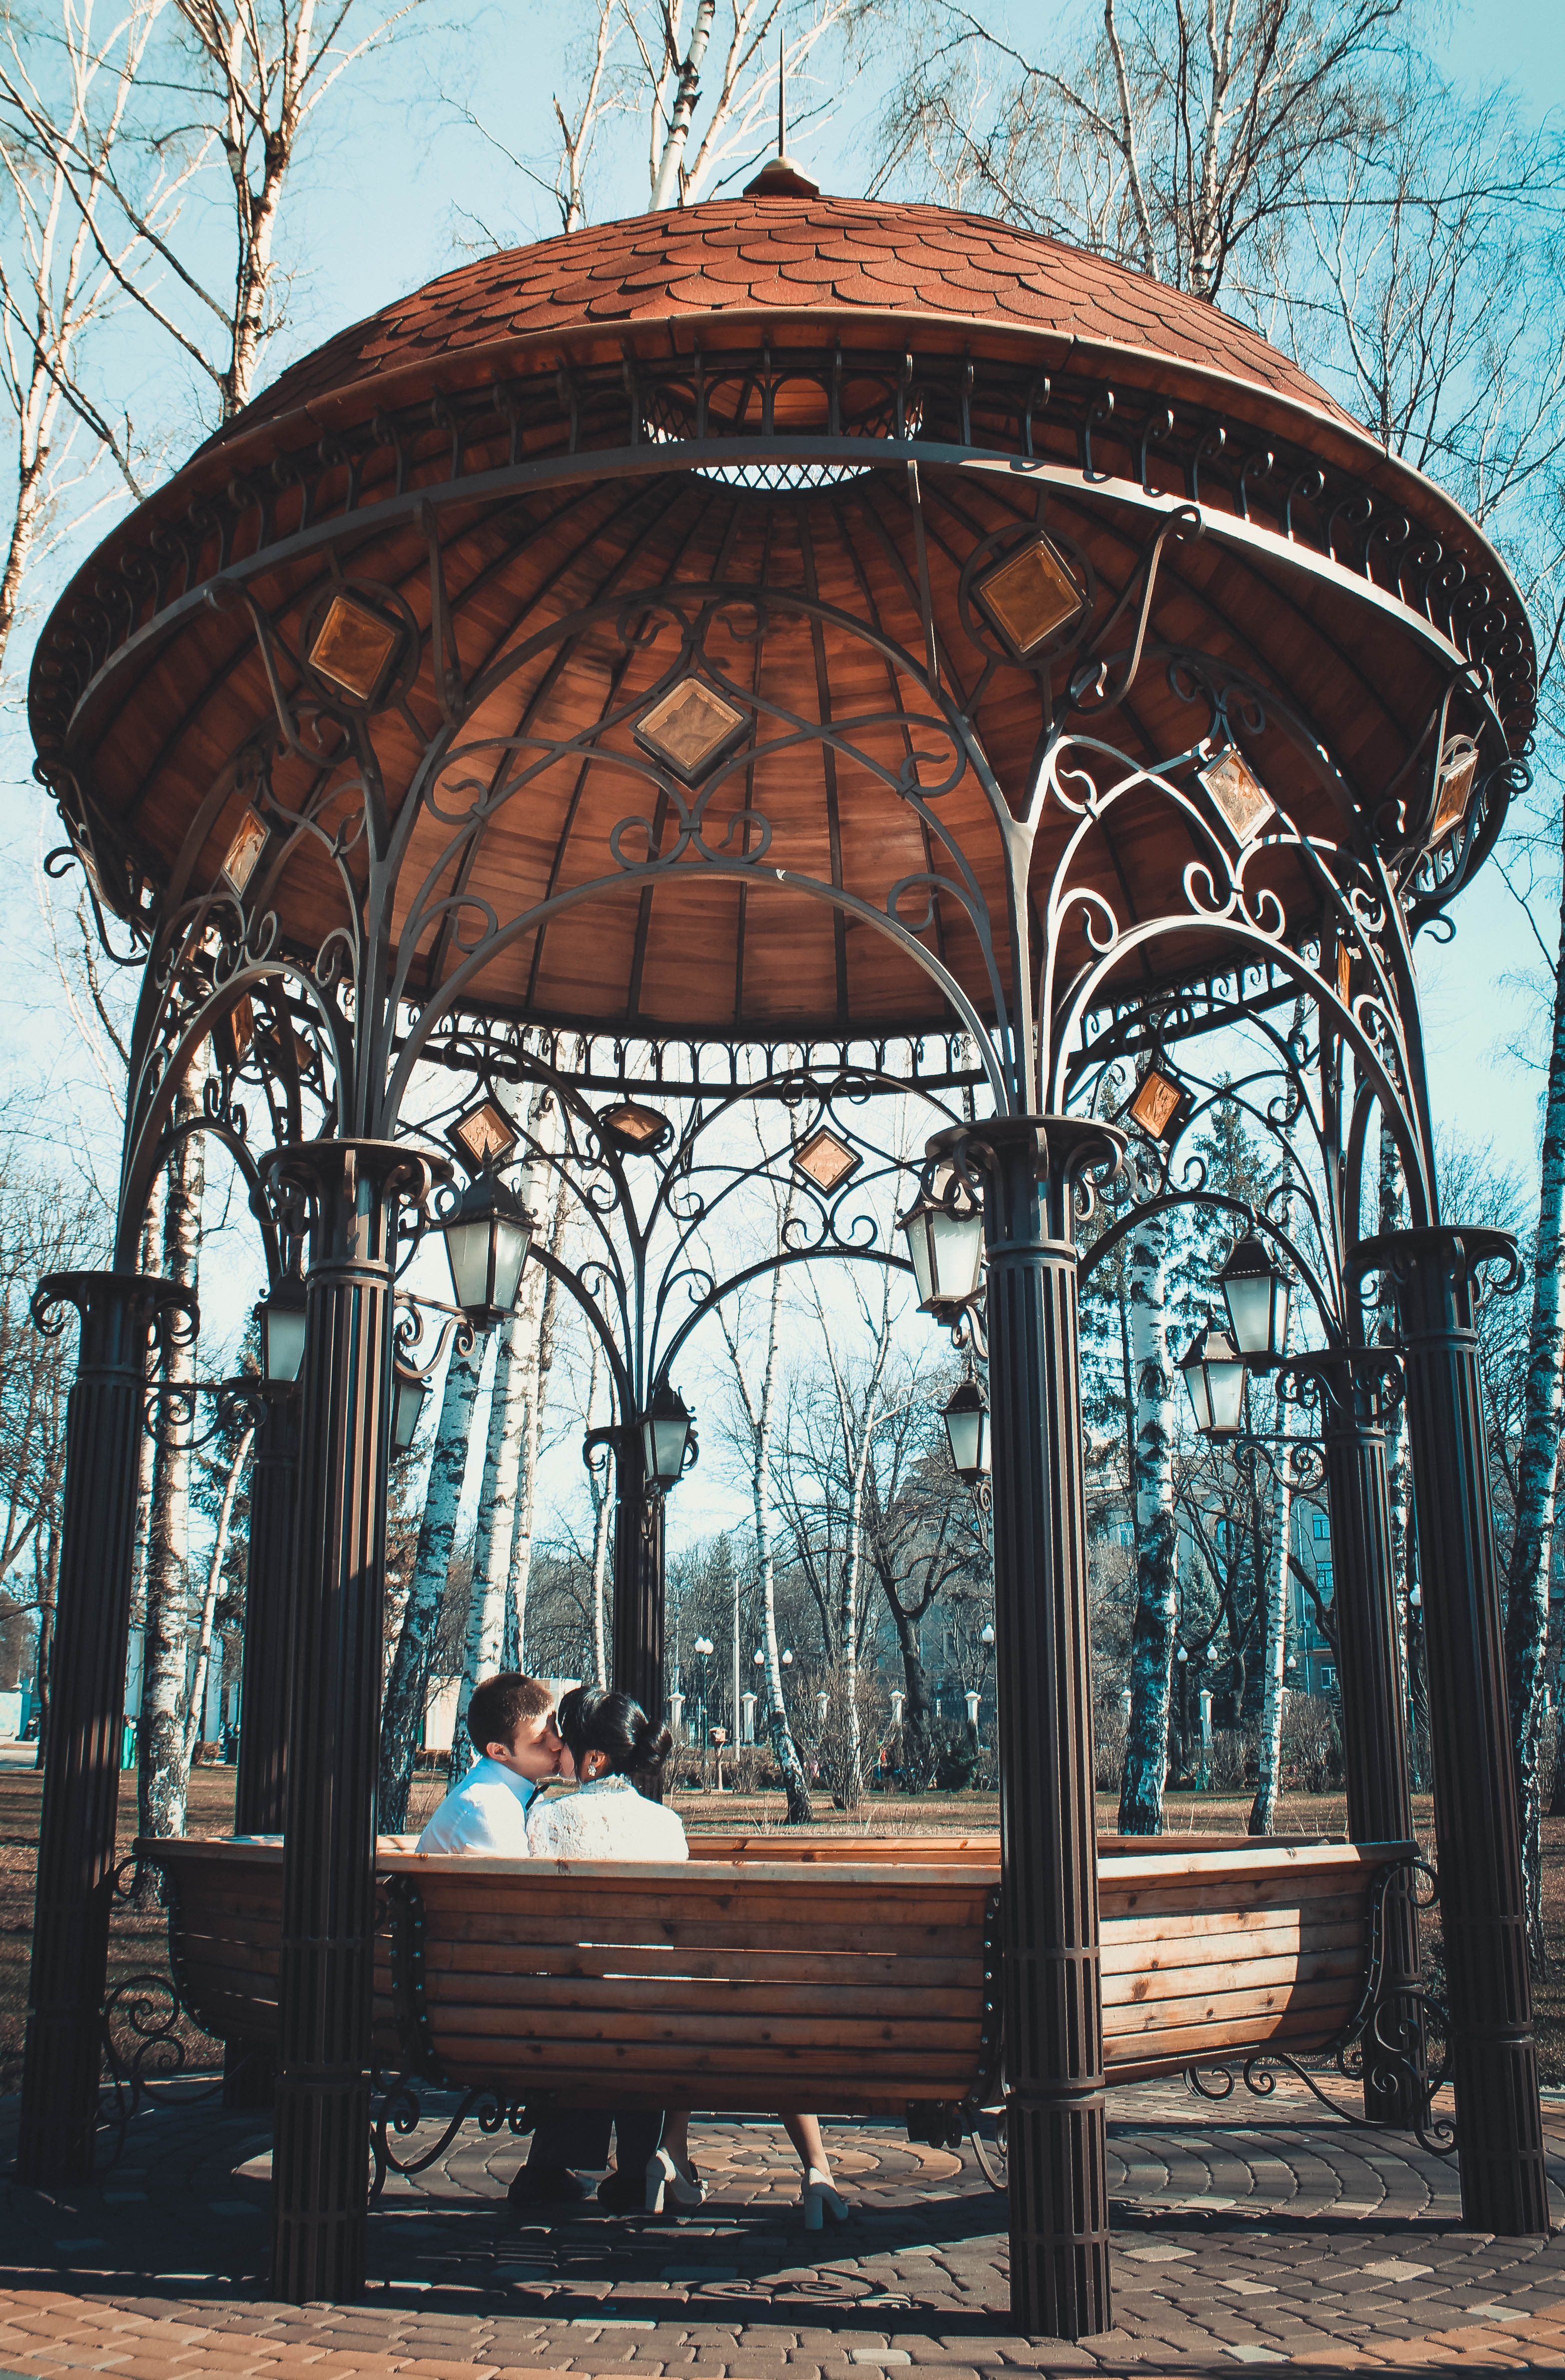
landscape, tree, light, architecture, people, wood, street, building, urban, travel, arch, love, park, couple, gazebo, kissing, outdoors, wooden, pavilion, dome, togetherness, amusement ride, outdoor structure